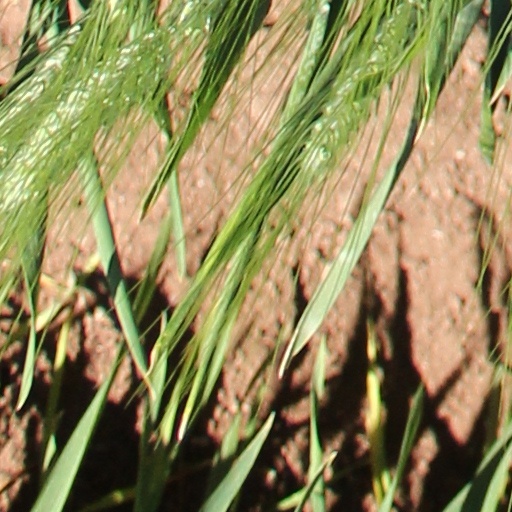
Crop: wheat